Bidhan Chandra Krishi Viswavidyalaya

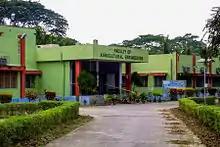
Faculty of Agricultural Engineering, BCKV

The Directorate of Research at Kalyani is the coordinating–monitoring headquarters of the research stations, sub-stations, units, sub-units and projects spread over the jurisdiction of the viswavidyalaya. A substantial number of research projects under programmes and funding modes operate on farmers’ fields (on-farm trials, FLD trials) at three major agro-climatic regions of the state and at other zones across West Bengal. Several experiments are conducted in a scientist–farmer participatory manner.